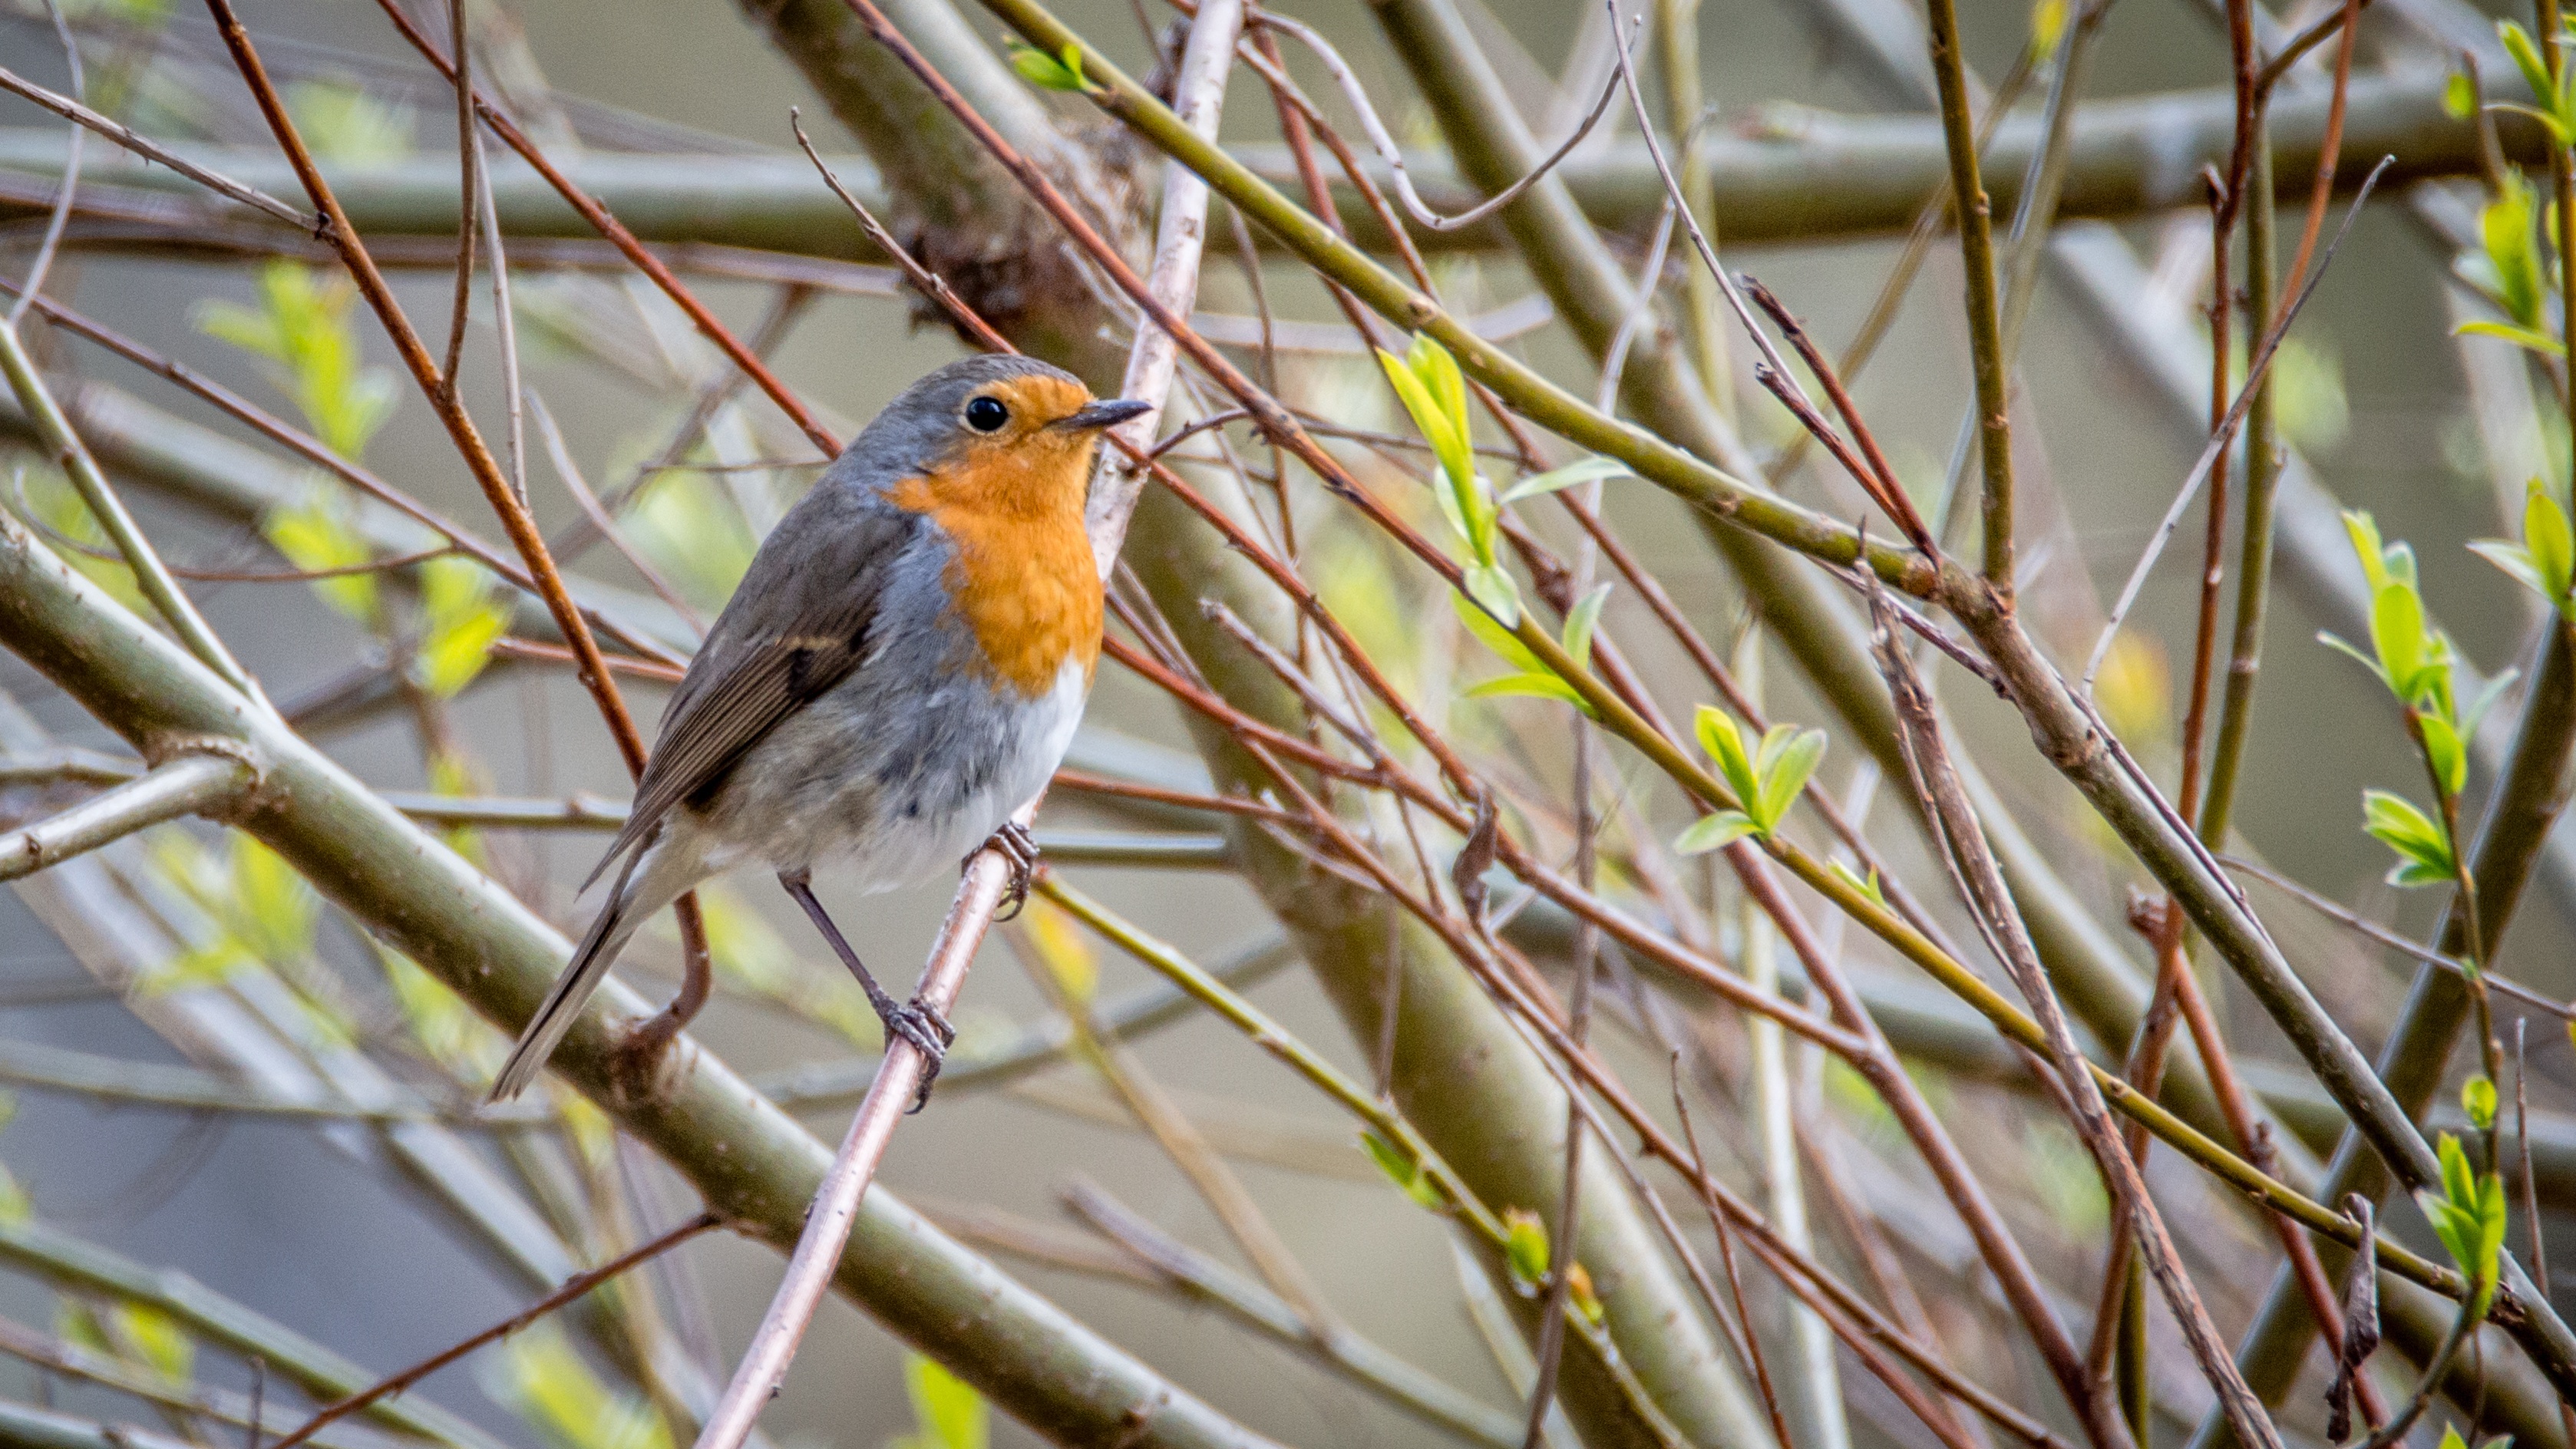
nature, branch, bird, cute, fly, wildlife, beak, sitting, small, robin, fauna, background, vertebrate, finch, a lone, erithacus rubecula, old world flycatcher, perching bird, emberizidae, european robin